Dana G. Goski

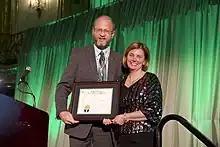
Dana Goski, right, accepts her certificate from UNITECR 2022 president Tom Vert announcing her as the first woman UNITECR Distinguished Life Member. Taken during UNITECR 2022 in Chicago, Ill., March 2022.

Dana Grace Goski (born 1967) is a Canadian-born materials scientist, past president (October 2020–October 2021) of The American Ceramic Society (ACerS), and vice president of research & development at Allied Mineral Products, Inc. During her tenure as ACerS president, she extensively supported the mission and activities of the Society's Diversity & Inclusion Subcommittee and the International Ceramic Arts Network (ICAN), the Society's member organization for clay artisans and potters.